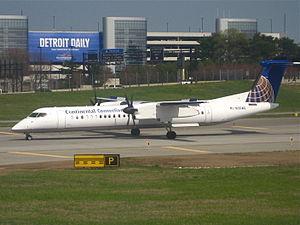
Le vol Colgan Air 3407 est un vol de Continental Connection, assuré par la compagnie aérienne régionale Colgan Air entre l'aéroport international Newark Liberty dans le New Jersey et l'Aéroport international de Buffalo-Niagara dans l'État de New York sur un turbopropulseur Bombardier Dash 8 Q400, qui s'est écrasé le 12 février 2009 sur une habitation au nord-est de Clarence dans la banlieue de Buffalo, à environ 9 km de la piste de l'aéroport de destination. L'accident a provoqué la mort des 49 occupants de l'appareil et d'une personne au sol. 1 an plus tard le Boeing 737-800 assurant le vol 409 Ethiopian Airlines qui s'est écrasé 5 minutes après le décollage de Beyrouth en direction d'Addis-Abeba, a subi le même sort.